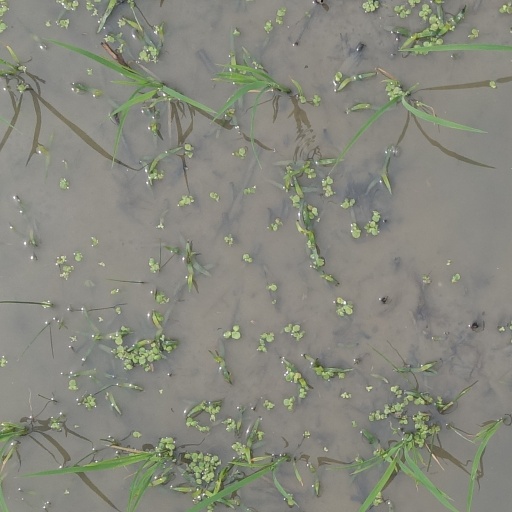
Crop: rice